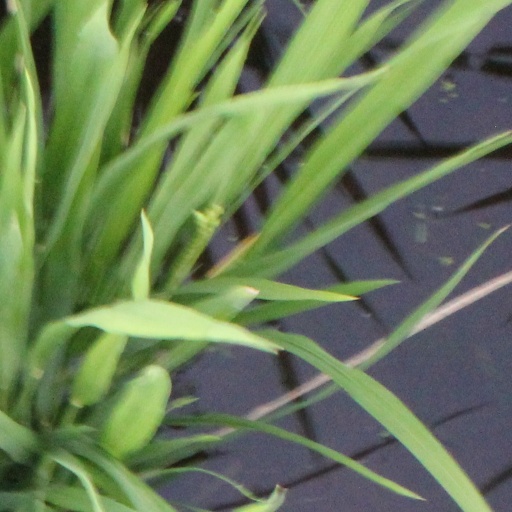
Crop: rice